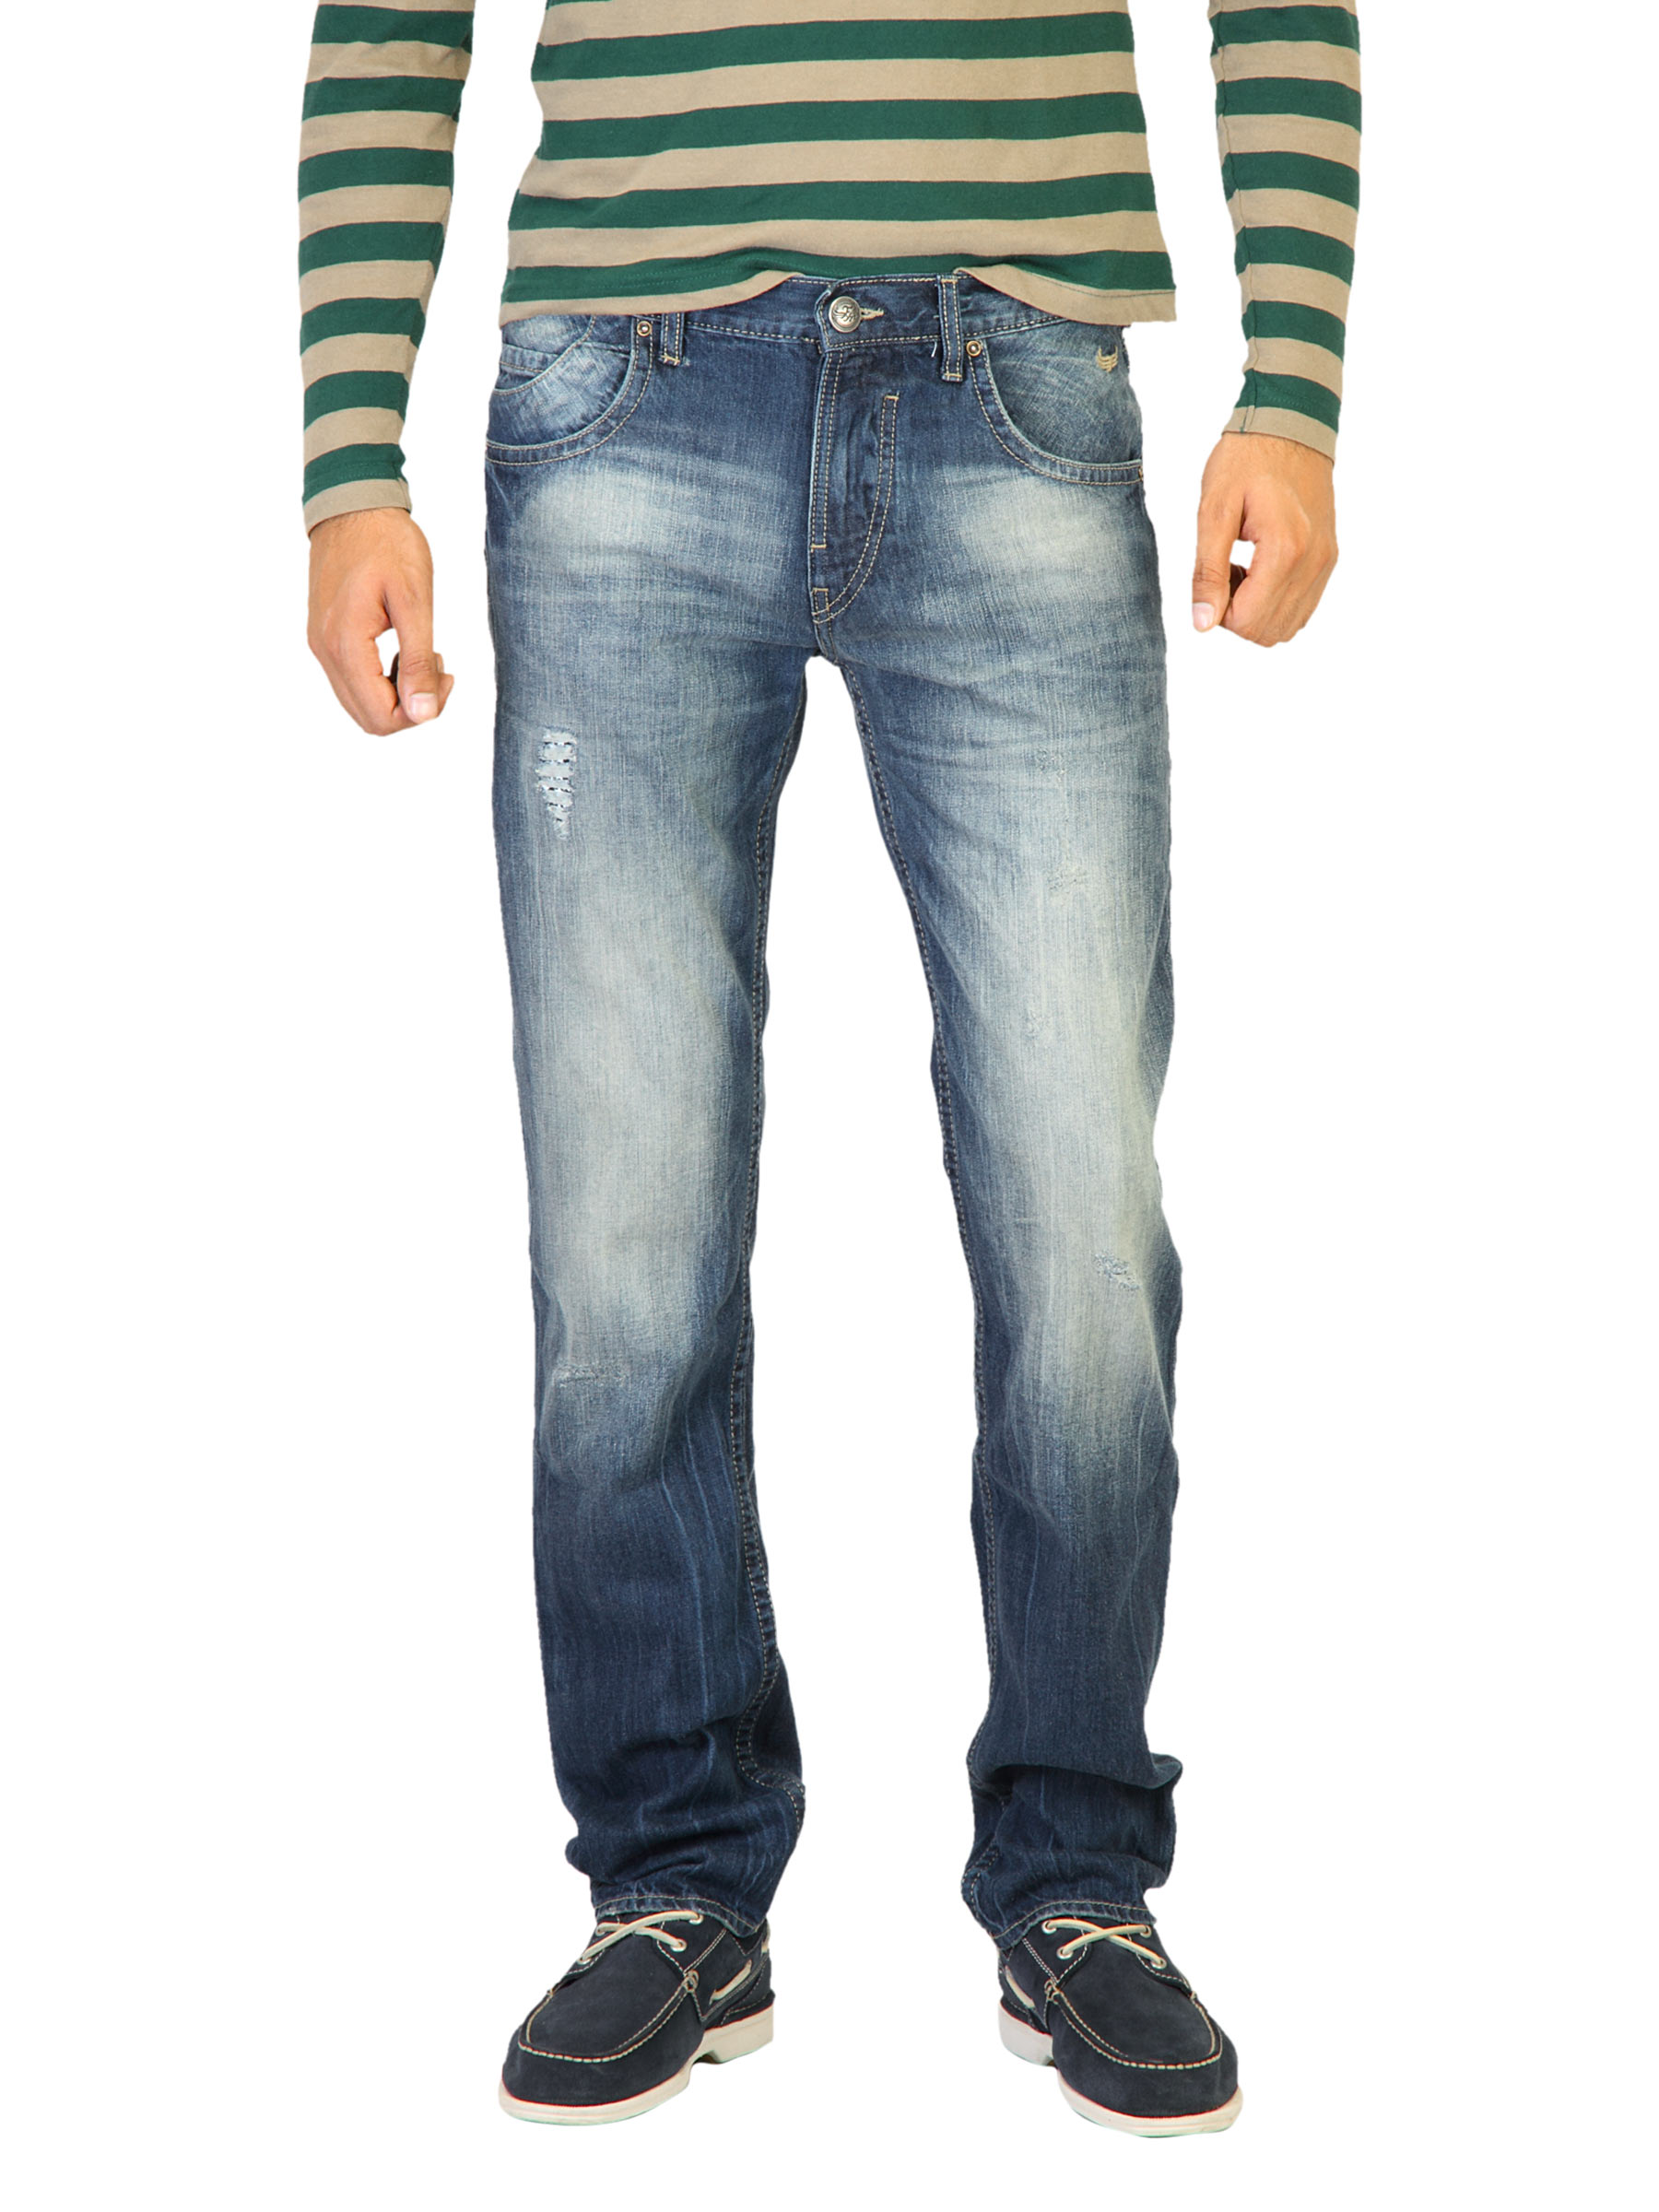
Flying Machine Men Washed Blue Jeans
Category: Apparel / Bottomwear / Jeans
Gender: Men
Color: Blue
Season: Winter 2016
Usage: Casual